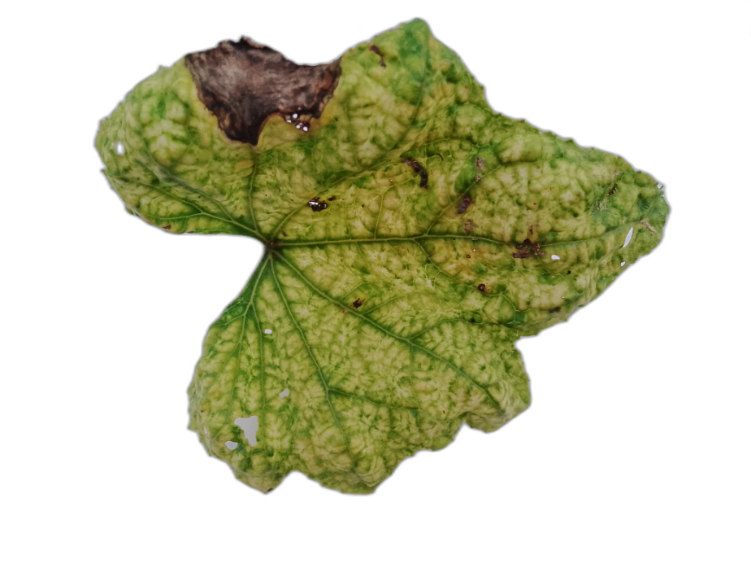
Crop: Zucchini
Label: Anthracnose